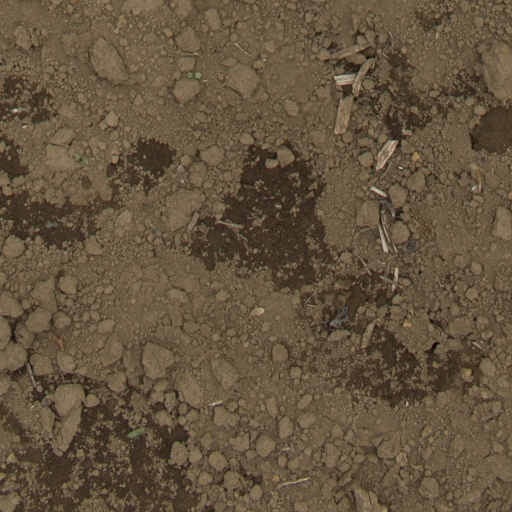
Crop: Jerusalem artichoke